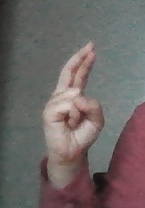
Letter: zay